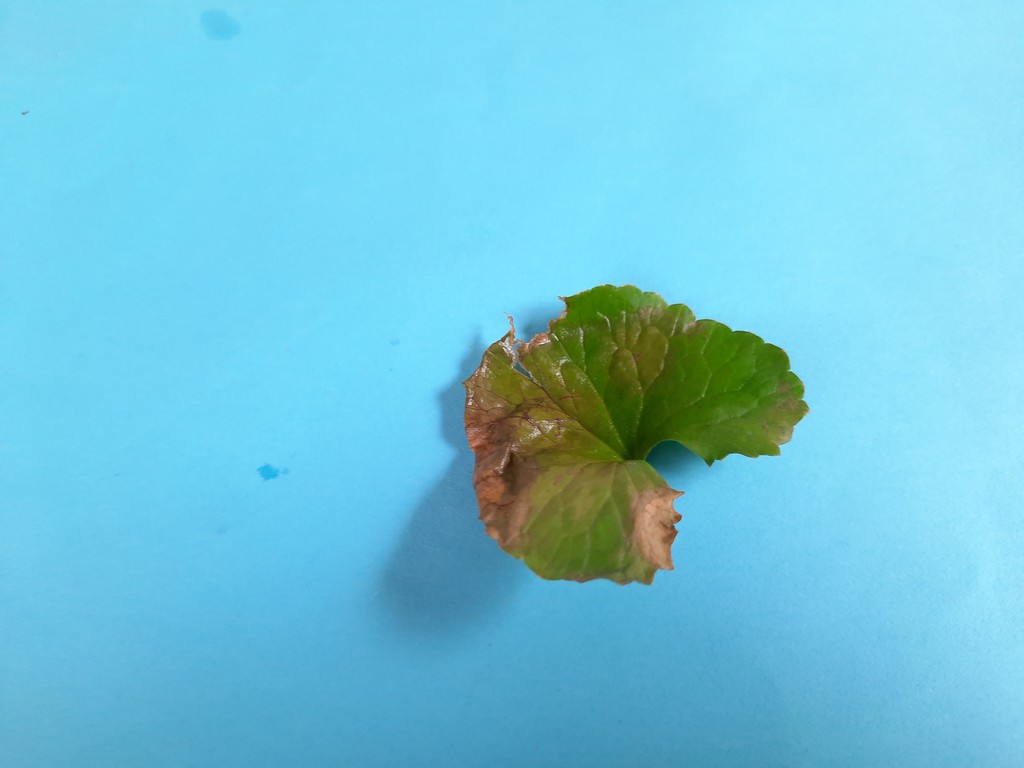
Label: Unhealthy